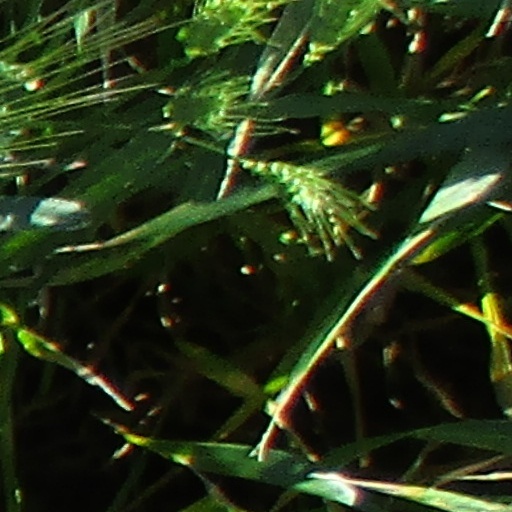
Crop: wheat